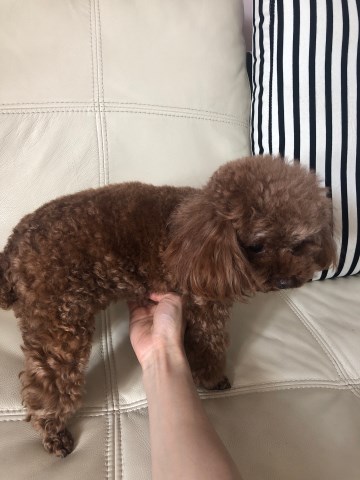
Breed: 2925-n000114-toy_poodle